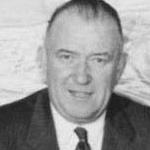
Age: 54